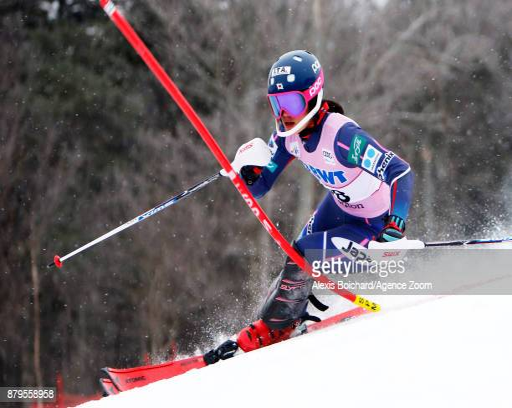
person in action during the audi fis alpine ski world cup women 's slalom